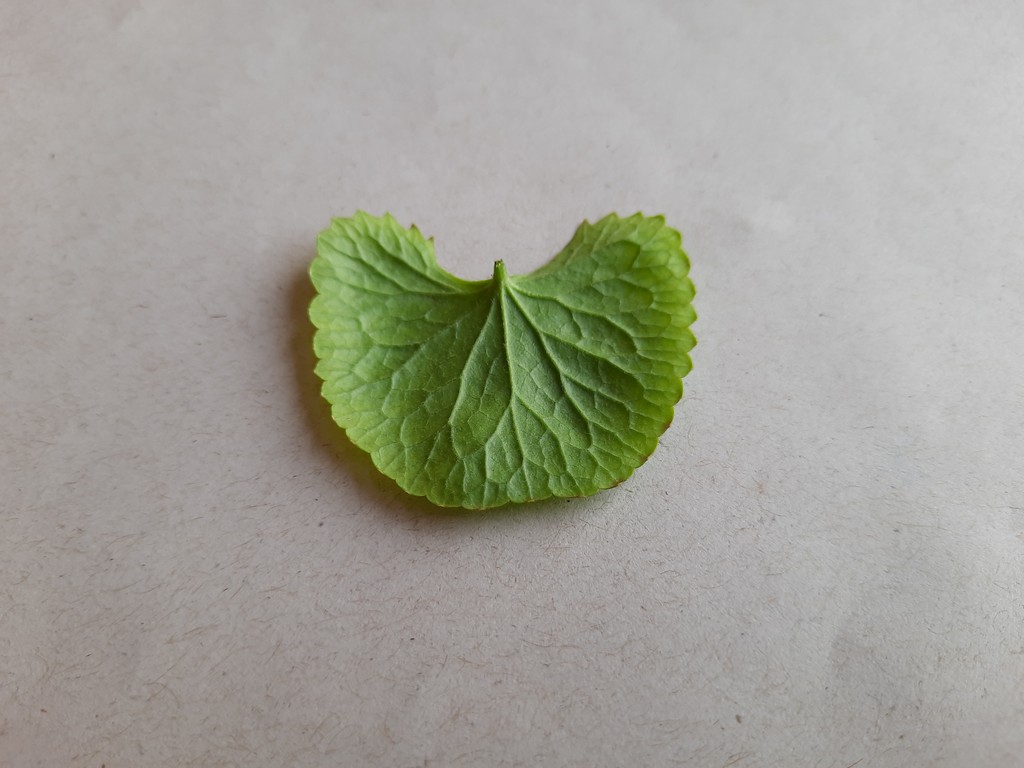
Label: Healthy